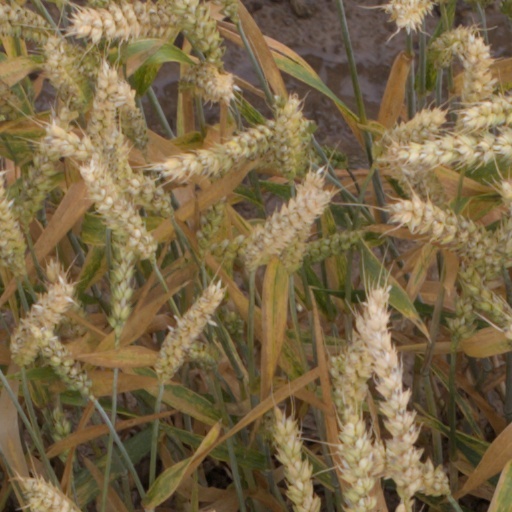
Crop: wheat